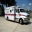
Label: ambulance